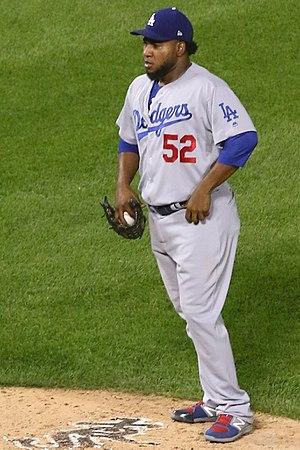
Pedro Alberys Báez De La Cruz est un lanceur de relève droitier des Ligues majeures de baseball jouant avec les Dodgers de Los Angeles. Joueur de troisième but dans les ligues mineures, il devient lanceur en 2013, un an avant de faire ses débuts pour les Dodgers.